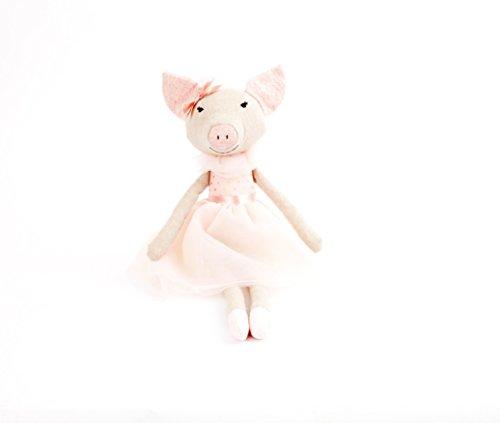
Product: Mon AMI Pink Piglet Ballerina Designer Plush Doll, Exquisite Craftmanship, Premium Quality, Cuddling, Collecting & Playing Toy, Baby or Toddler Gift 18", Multicolor
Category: Toys & Games | Stuffed Animals & Plush Toys | Plush Puppets
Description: High quality and exquisite craftsmanship.
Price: $34.49
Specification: ProductDimensions:18x5x4inches|ItemWeight:3.2ounces|ShippingWeight:3.2ounces(Viewshippingratesandpolicies)|ASIN:B079C9N62W|Itemmodelnumber:7598018IN|Manufacturerrecommendedage:36month-3years